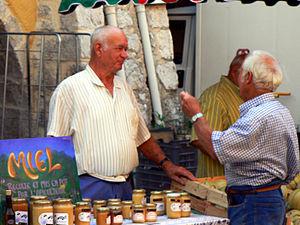
Apiculteur vendant son miel sur le marché de Buis-les-Baronnies
En France, on désigne par vallée du Rhône la région située de part et d'autre du Rhône, en aval de Lyon, dans le sud-est de la France. C'est une région agricole française selon le classement de l'Insee. Elle se subdivise en plaine irriguée de la Crau, plaine maraîchère du Comtat Venaissin, coteaux viticoles produisant des vins AOC de renommée mondiale sur les rives droite et gauche du fleuve, polyculture de la Drôme provençale, grandes cultures de la plaine valentinoise, vergers de l’Isère, prairies des vallées de la Galaure et de l’Herbasse.
Buis-les-Baronnies est une commune française située dans le département de la Drôme en région Auvergne-Rhône-Alpes.